Royal Turf Club of Thailand

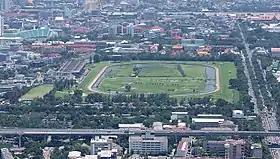
The Royal Turf Club, seen from Baiyoke Tower II in 2009

The Royal Turf Club of Thailand under Royal Patronage is a sports club in Thailand, formerly located at its historic horse racing venue in Bangkok, which was commonly known as the Nang Loeng Racecourse. It was founded in 1916 by a group of aristocrats as an alternative to the Royal Bangkok Sports Club, and became highly popular during the first half of the twentieth century. Horse racing in Thailand declined in popularity towards the end of the twentieth century, and the Royal Turf Club likewise saw large falls in spectator numbers. Nevertheless, it continued to hold races every other Sunday, until its land lease was terminated by the Crown Property Bureau in 2018 and the site redeveloped into King Rama IX Memorial Park. The club was long known as a site of business and political networking among the elite, especially senior military figures.